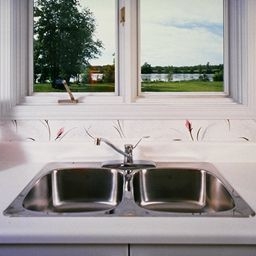
Room type: kitchen